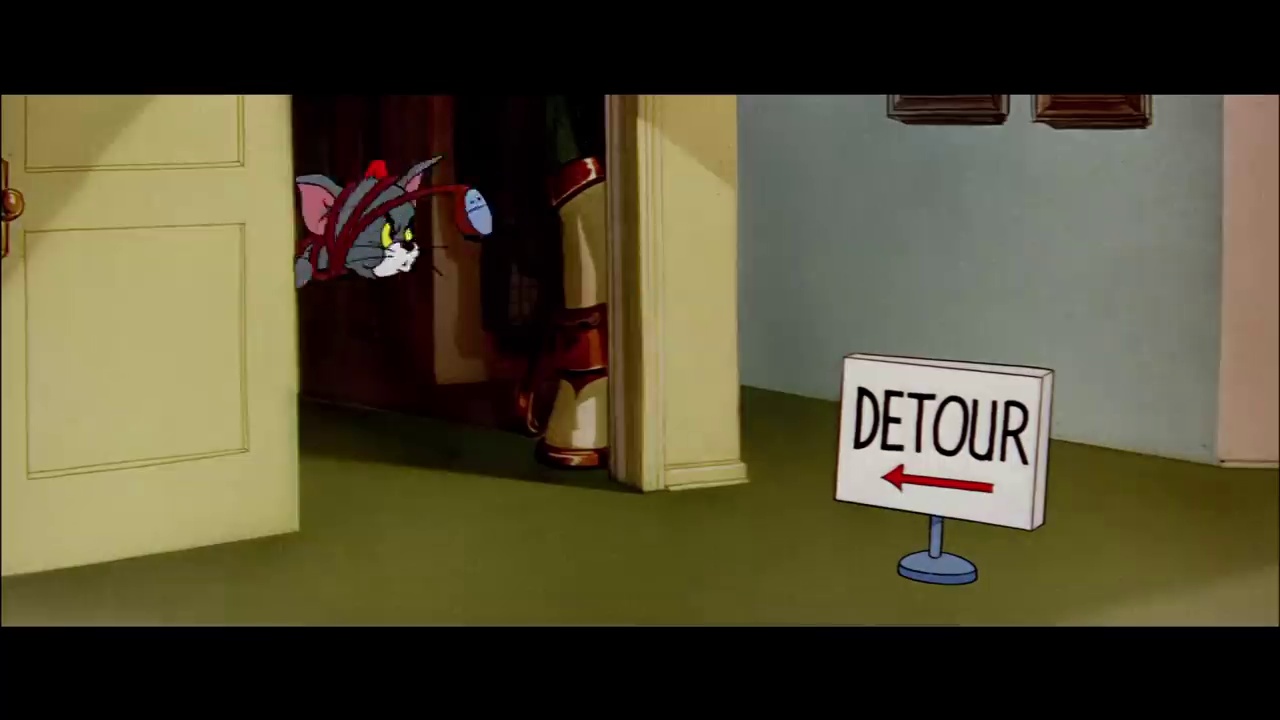
Portrait style: Cartoon Portrait